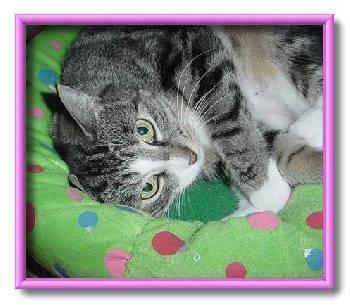
cat